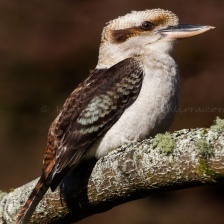
Species: KOOKABURRA
Scientific name: DACELO